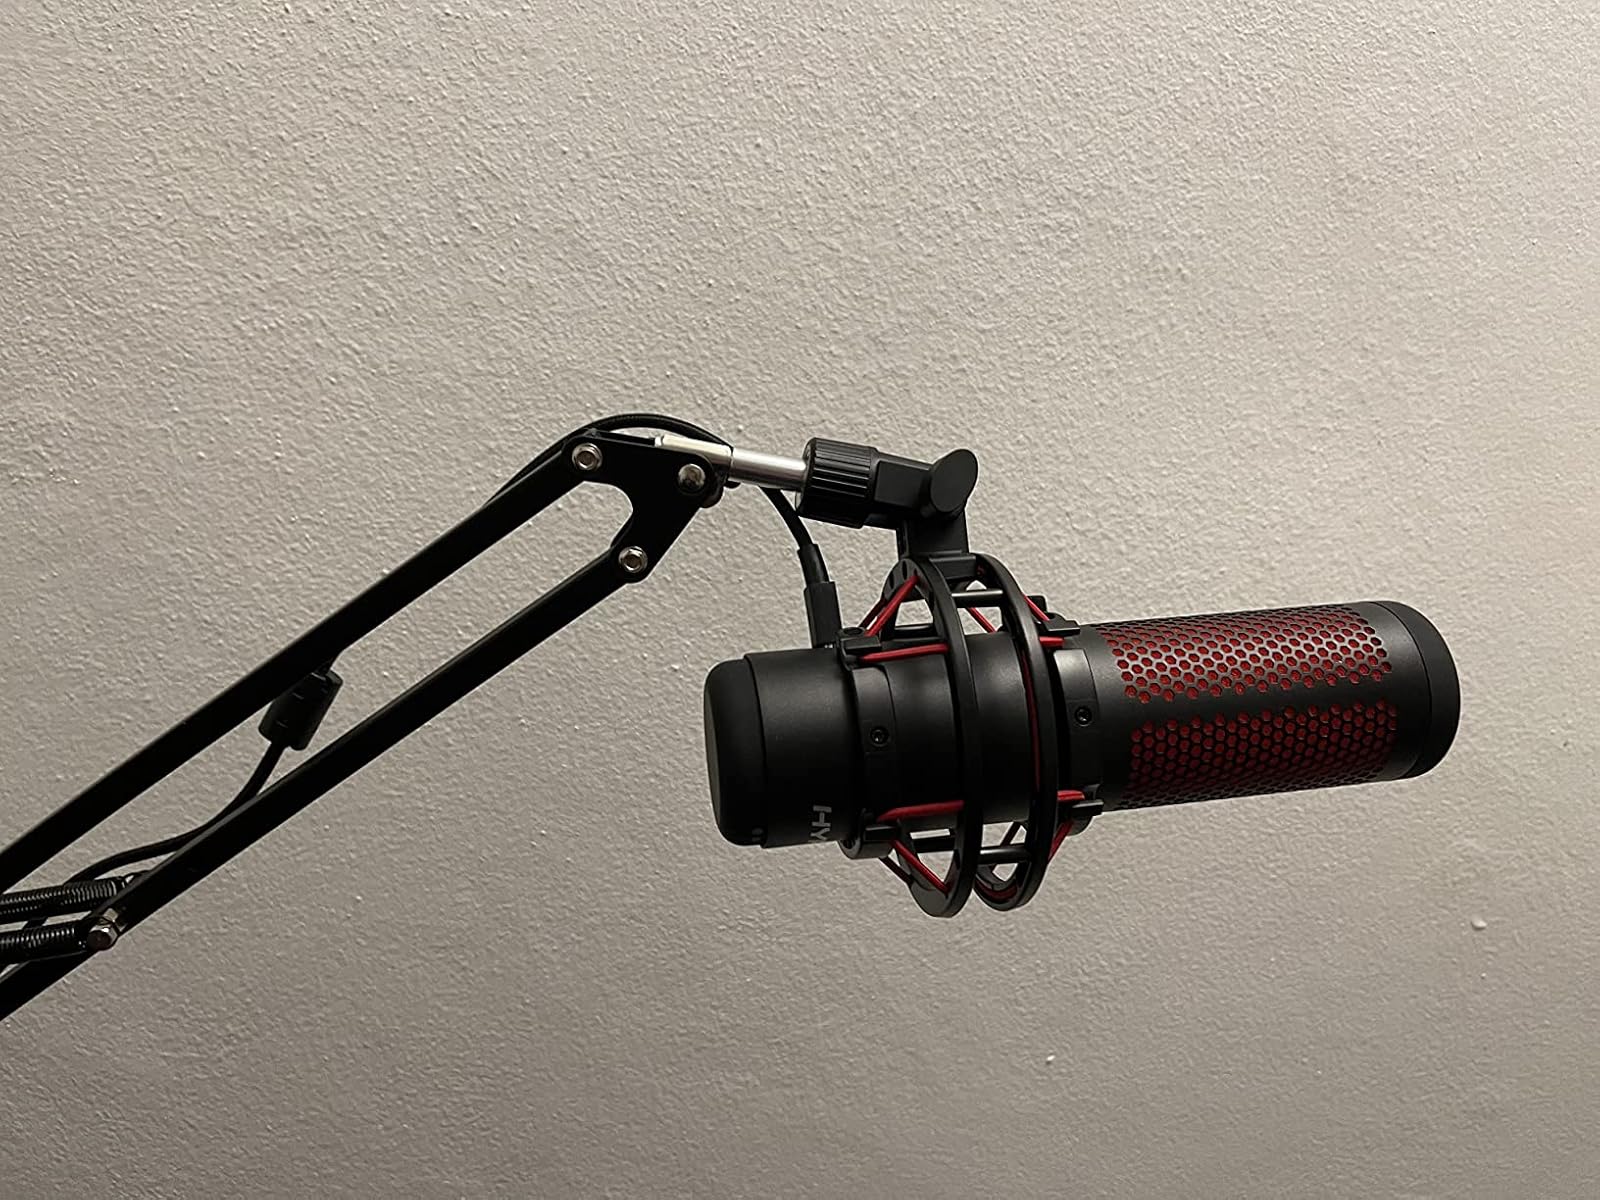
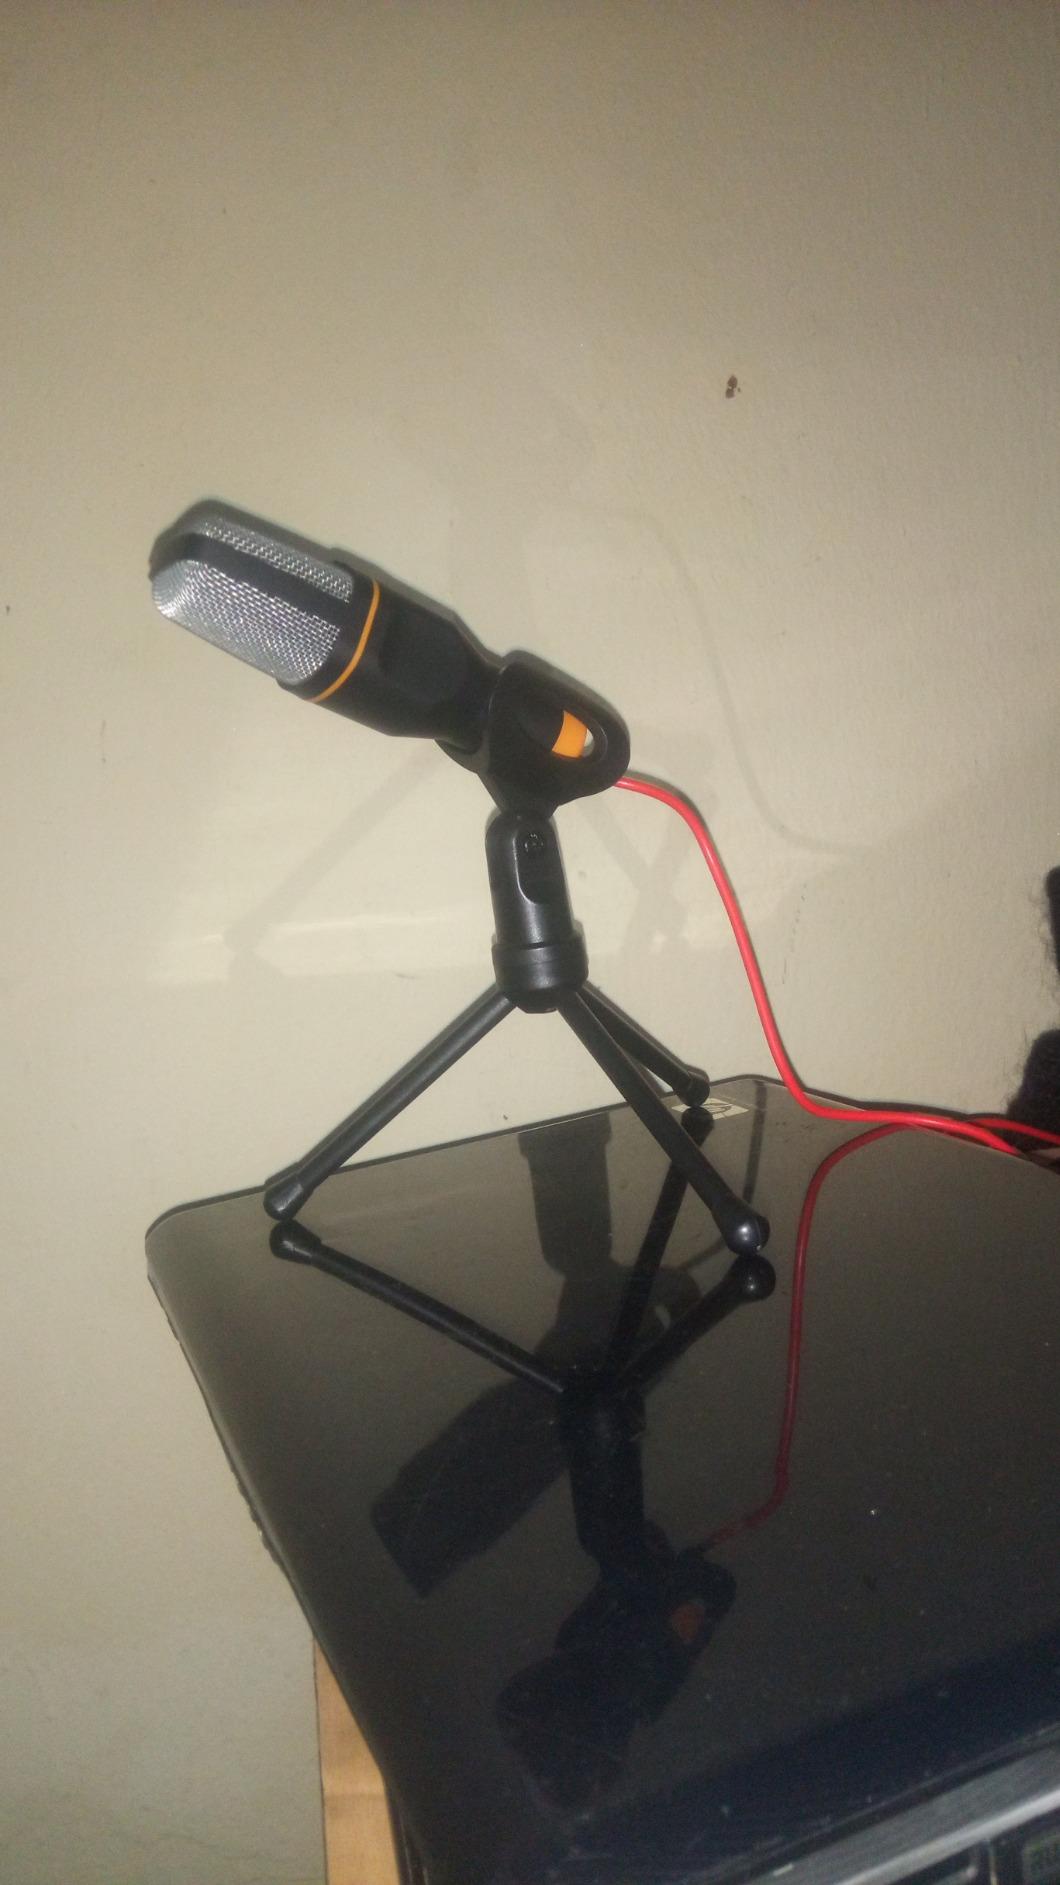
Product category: microphone
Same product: no